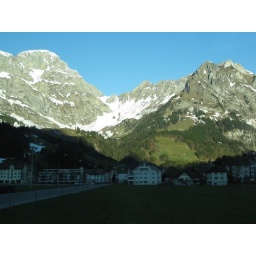
Sits in a bowl completely surrounded by mountains